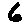
Label: 6